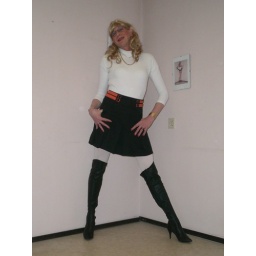
Dressed again in white and black and now with a touch of orange.